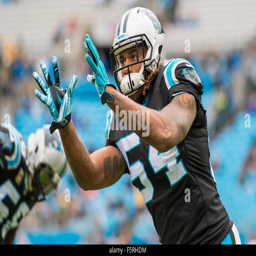
american football player during the football game